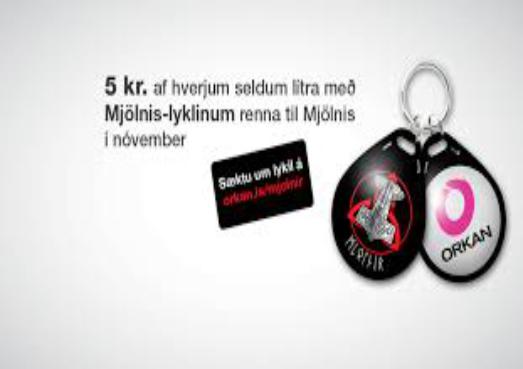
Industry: Others